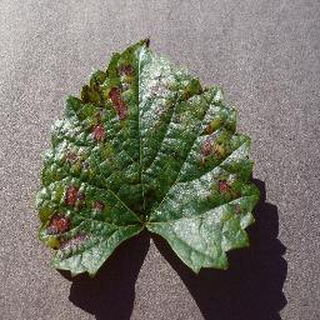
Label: grape_esca_black_measles